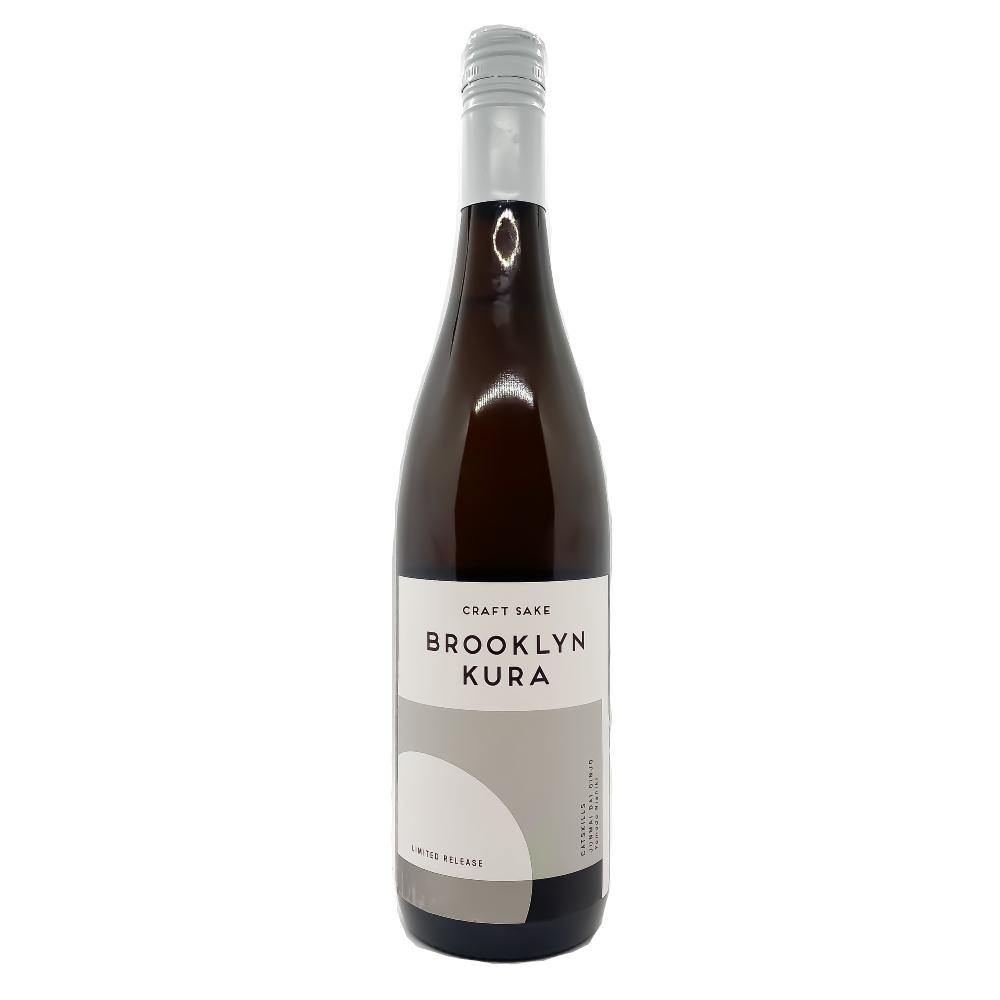
Brooklyn Kura Catskills Junmai Dai Ginjo Nama Genshu Chozo Sake Limited Release
This is our second Dai Ginjo (our first was in collaboration with Nanbu Bijin--a 6th generation brewery). Dai Ginjo is considered a super premium style of sake due to the effort, time, and cost that goes into its production. We used 100% sake brewers rice (yamada nishiki), a single modern yeast, and didn't let the fermentation go above 11 degrees celsius. The result is intended to be delicate and luxurious. ABV: 16% SMV (measure of residual sugar): -1 Nama chozo Recommended storage: White wine temperatures Name: the source of our water
Brand: Brooklyn Kura
Category: Food, Beverages & Tobacco > Beverages > Alcoholic Beverages > Liquor & Spirits > Shochu & Soju > Shochu